Revolutionary 3rd Army

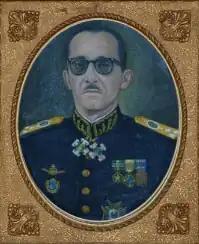
Poppe de Figueiredo.

In Santa Maria, the 3rd DI joined the coup at around 11:30 on April 1. Like many other generals, Commander Poppe de Figueiredo joined only when the breakdown of the ruling military apparatus was visible; he was considered to be trusted, and joining only occurred under pressure. According to Ruy de Paula Couto, then colonel in charge of the 3rd Regiment of 105 mm Obuses (3rd RO 105) and the Divisionary Artillery, Poppe was not against the movement, but was inhibited by his feeling of gratitude to the Minister of War. Both Couto and Colonel Ramão Menna Barreto, chief of staff of the division, describe the general as undecided, while Poppe does not mention doubt in his memoirs. His adhesion came after that of the 2nd and 3rd COs, whose commanders appealed to him to change sides; he himself also cites the influence of General Adalberto, from the 6th DI. The decision was made in a meeting with the officers, and Colonels Menna Barreto and Couto also pressured their commander. In his memoirs, Poppe privileges the phone call from the 3rd DC as the reason for joining. Menna Barreto "had the troop in his hands and had already positioned himself openly"; in his account, he states that Poppe would be arrested by his colonels if he did not join.